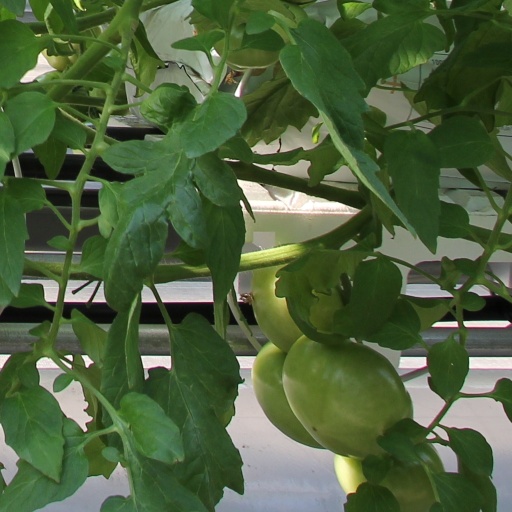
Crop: tomato